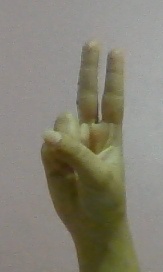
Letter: taa